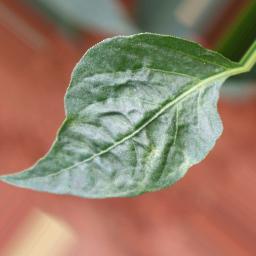
Label: mites_and_trips